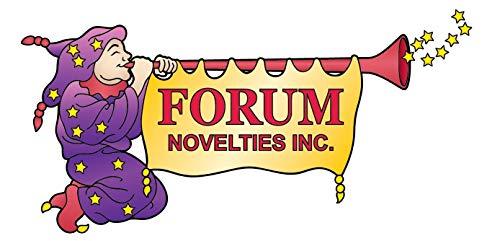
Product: Forum Men's Biker Santa Leather Hat
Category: Clothing, Shoes & Jewelry | Costumes & Accessories | Men | Accessories | Headwear
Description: Biker Santa red faux-leather hat.
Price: $12.27